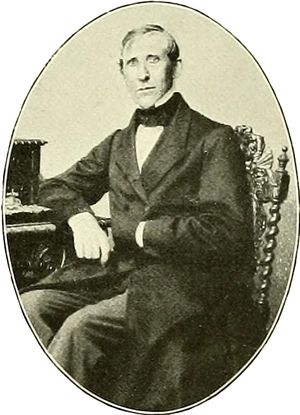
Otto Wilhelm Sonder, né en 1812 dans le duché de Holstein et mort en 1881, était un pharmacien et botaniste allemand.